Face Off (Breaking Bad)

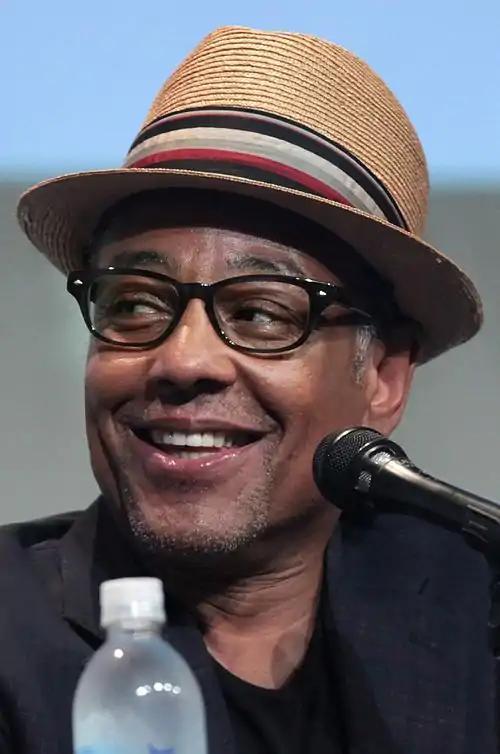
Giancarlo Esposito made his final appearance as Gus Fring in "Breaking Bad" before reprising the role in "Better Call Saul".

The episode was written and directed by the series creator Vince Gilligan. It marked Gilligan's final directorial credit on the series before the series finale.